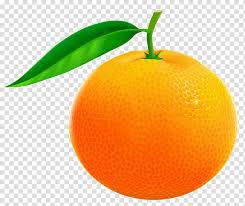
Label: Orange